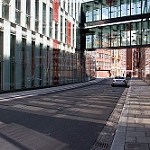
Label: street